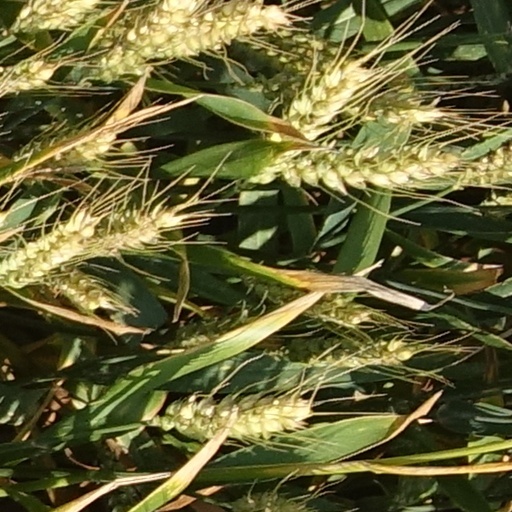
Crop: wheat